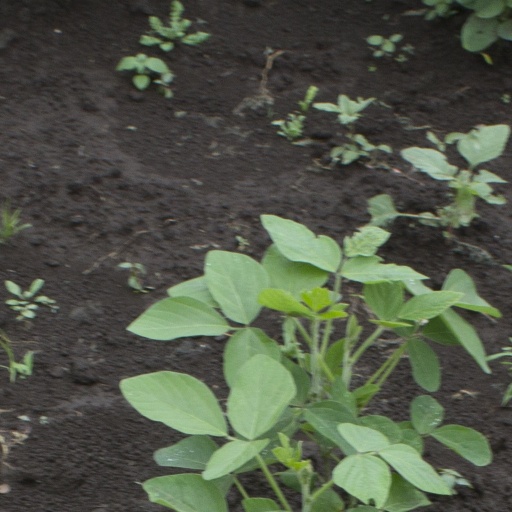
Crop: soybean